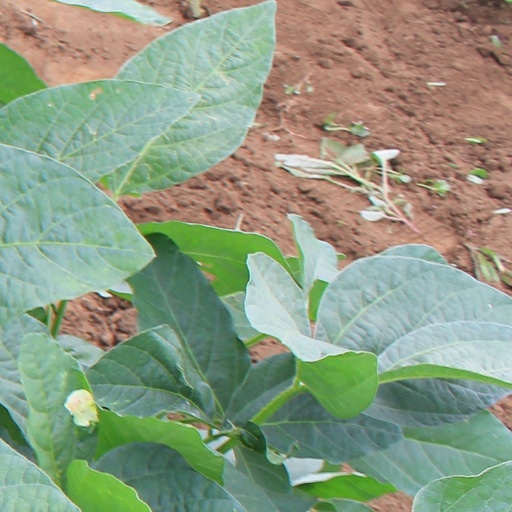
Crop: soybean